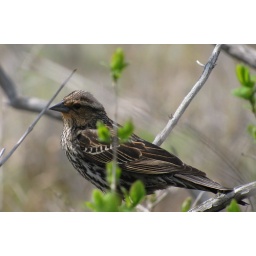
This bird seemed interested in me and came fairly close for a red winged blackbird.